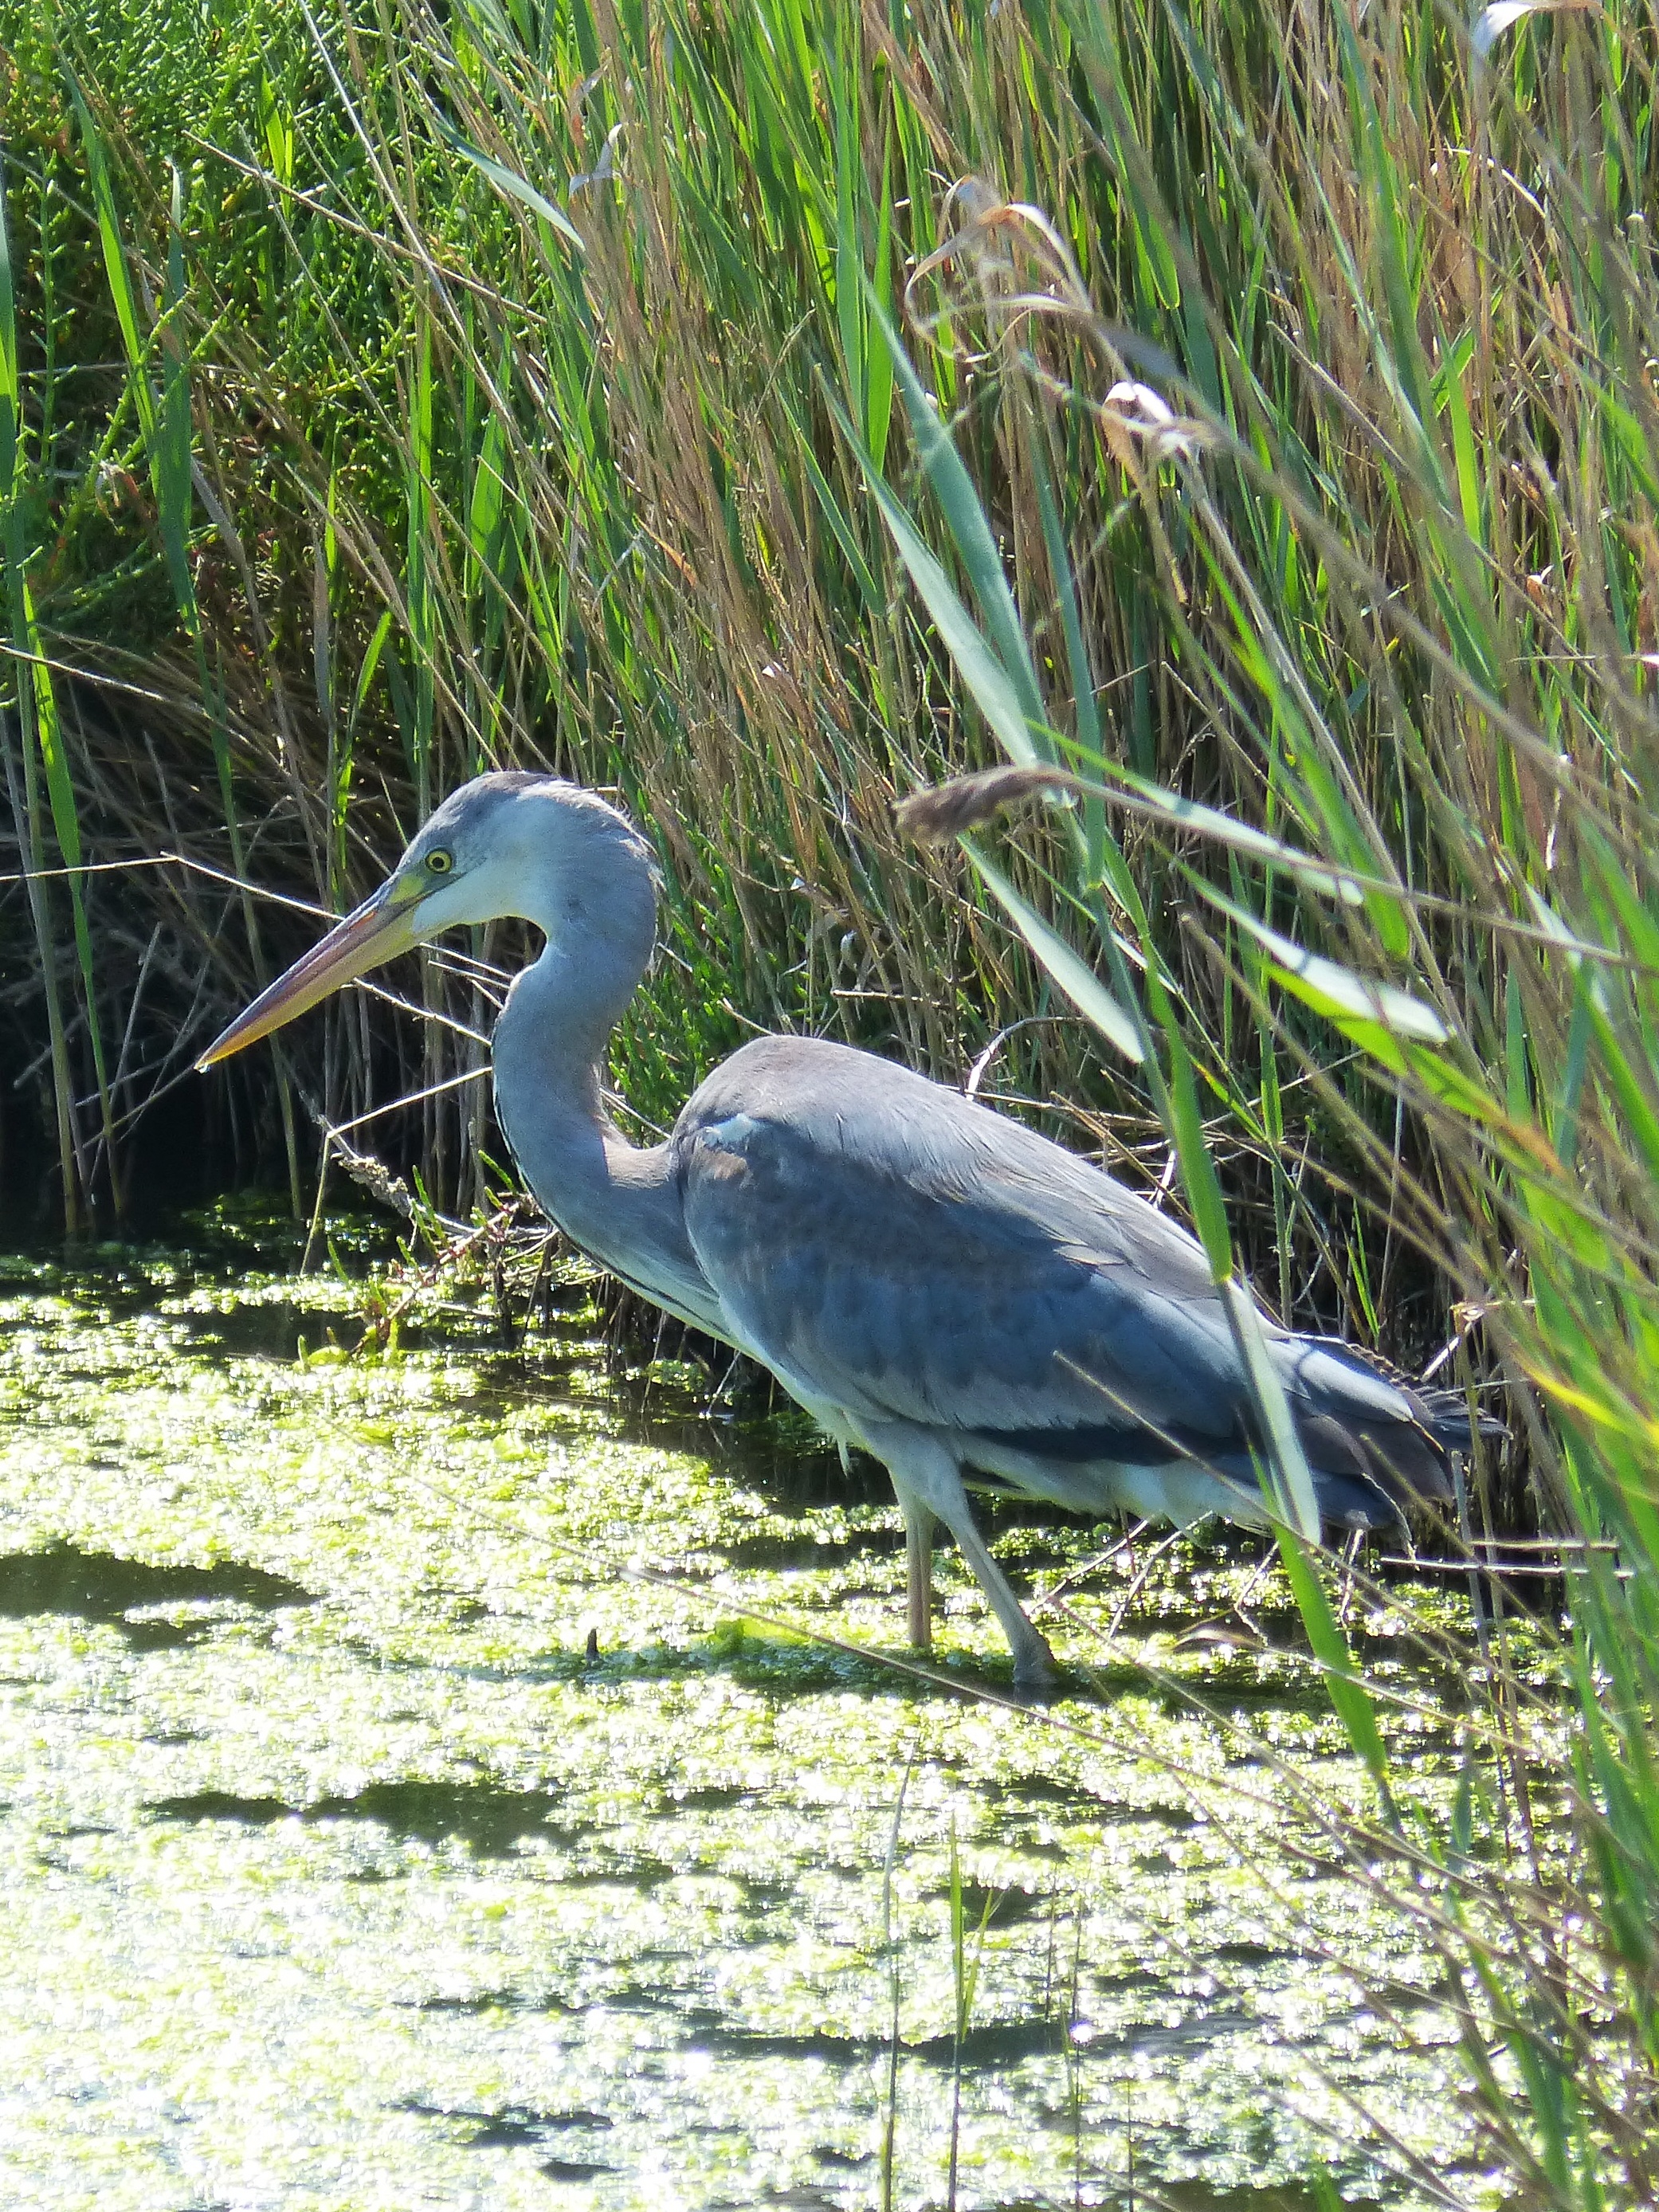
bird, wildlife, beak, fauna, duck, wetland, vertebrate, laguna, heron, pelecaniformes, ardea cinerea, parc natural de delta de l ebre, ebro delta, bernat pescaire